Leicester Peak transmitting station

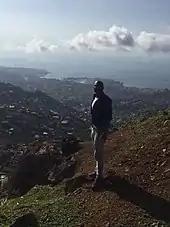
View on Freetown from Leicester Peak.

The Leicester Peak transmitting station is a broadcast transmitting station and communications relay station located near Freetown, Sierra Leone. The site is owned by the Sierra Leone Broadcasting Corporation the country's state broadcaster. It is now the primary (for SLBC) transmitting station providing broadcast services for the Western Area of Sierra Leone. Previously the SLBC operated a shortwave transmitting station in Waterloo and a shortwave/mediumwave station in Goderich.